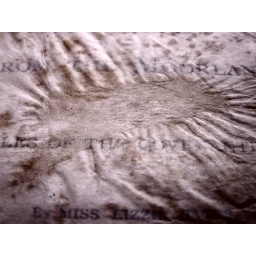
damaged tissue paper in a vintage book